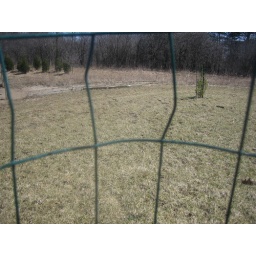
This was taken through a chicken wire fence around a little sapling. This is how it sees the world...